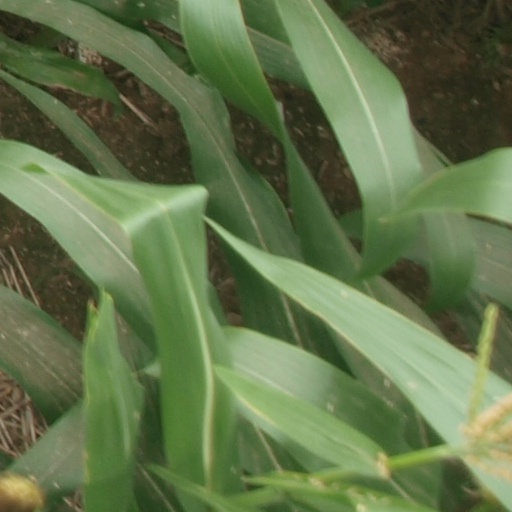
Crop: maize; corn